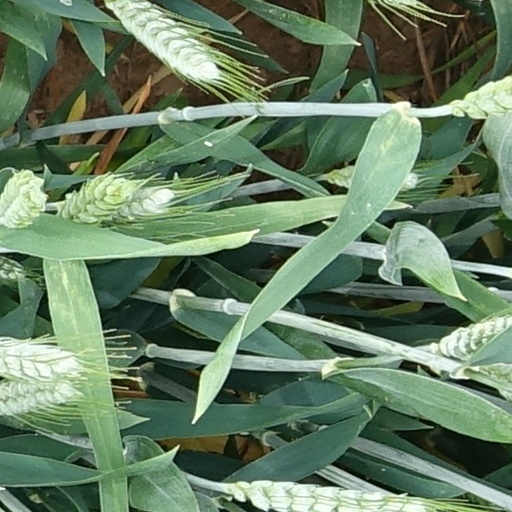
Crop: wheat